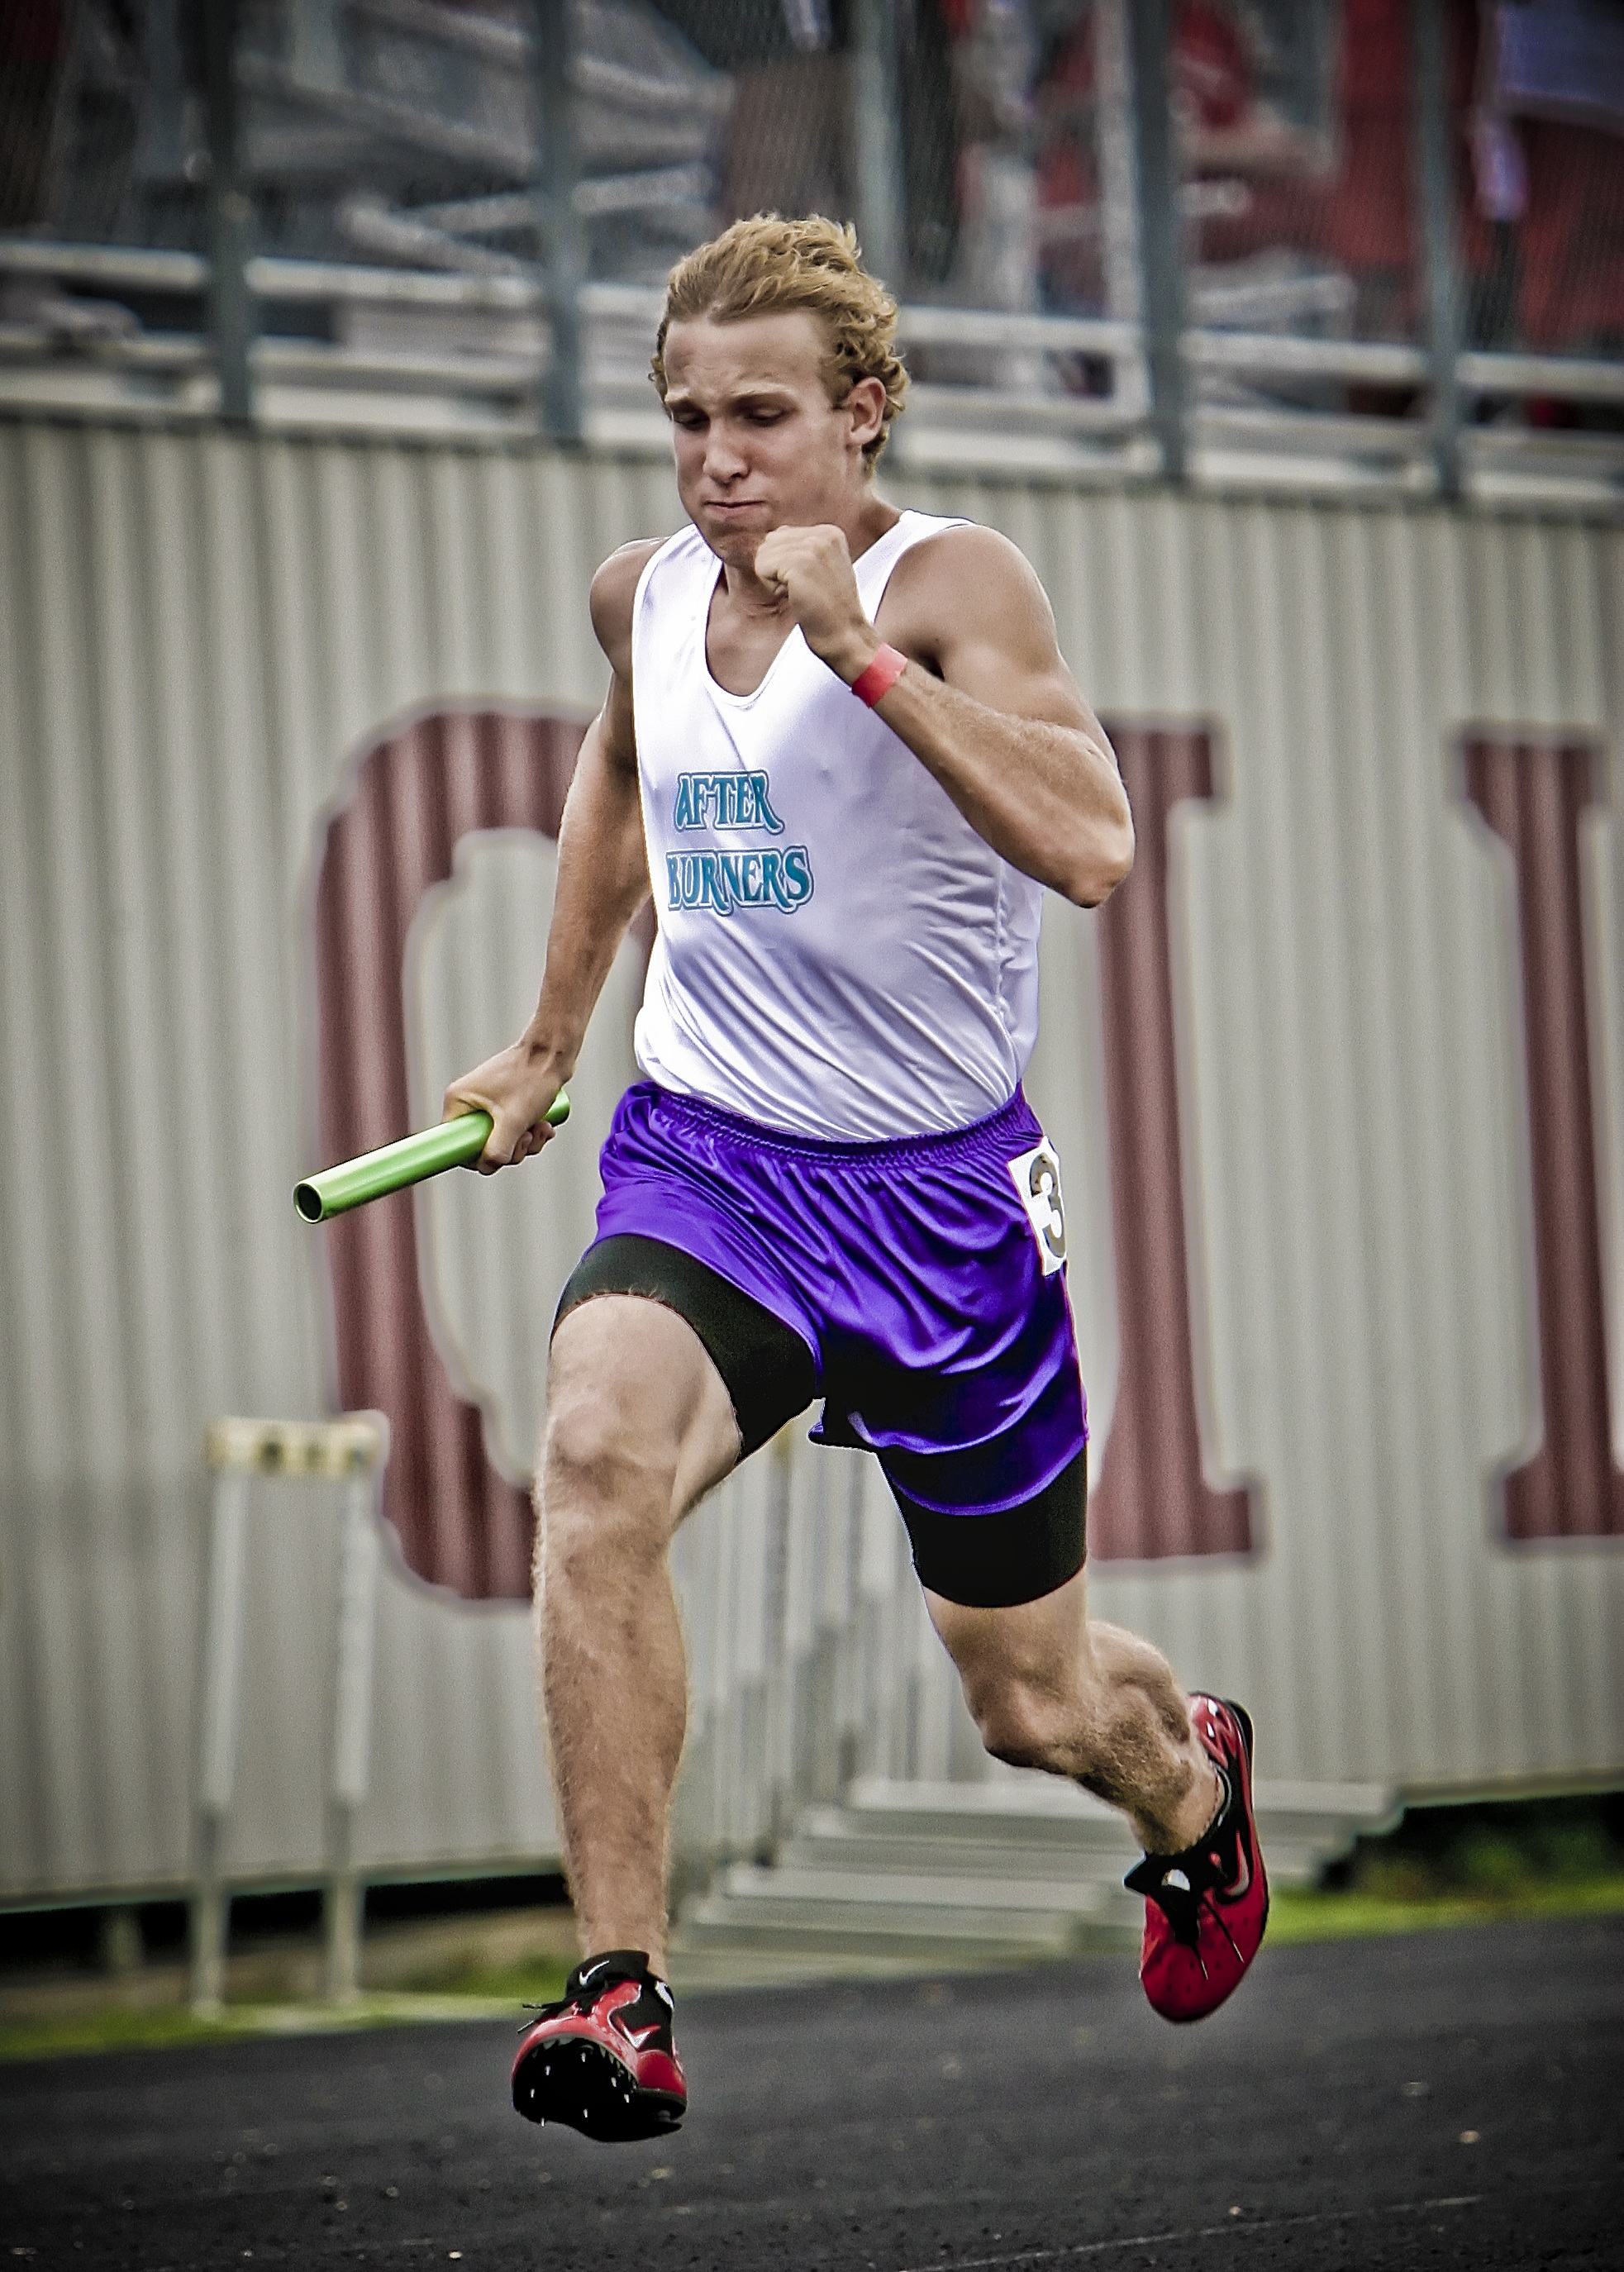
person, track, sport, running, run, male, young, athletic, runner, activity, outdoors, race, competition, sports, texas, fit, endurance, leader, athlete, athletics, sprint, active, texan, sprinting, physical exercise, track athlete, relay race, human action, track and field athletics